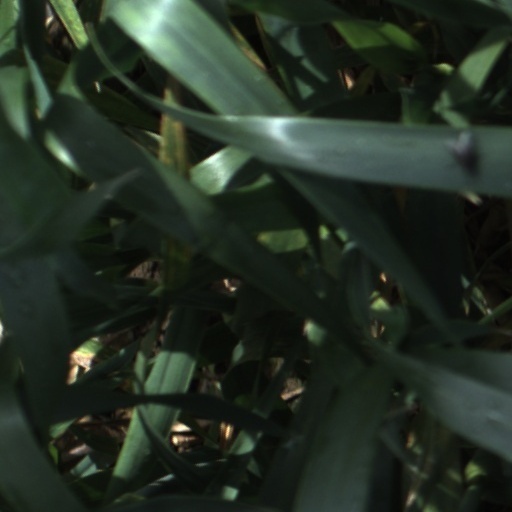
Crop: wheat